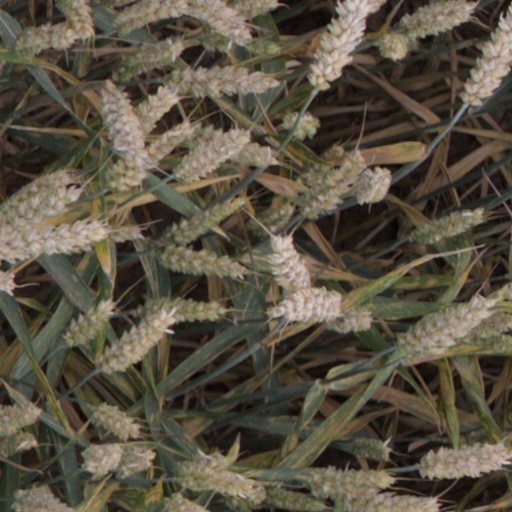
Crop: wheat